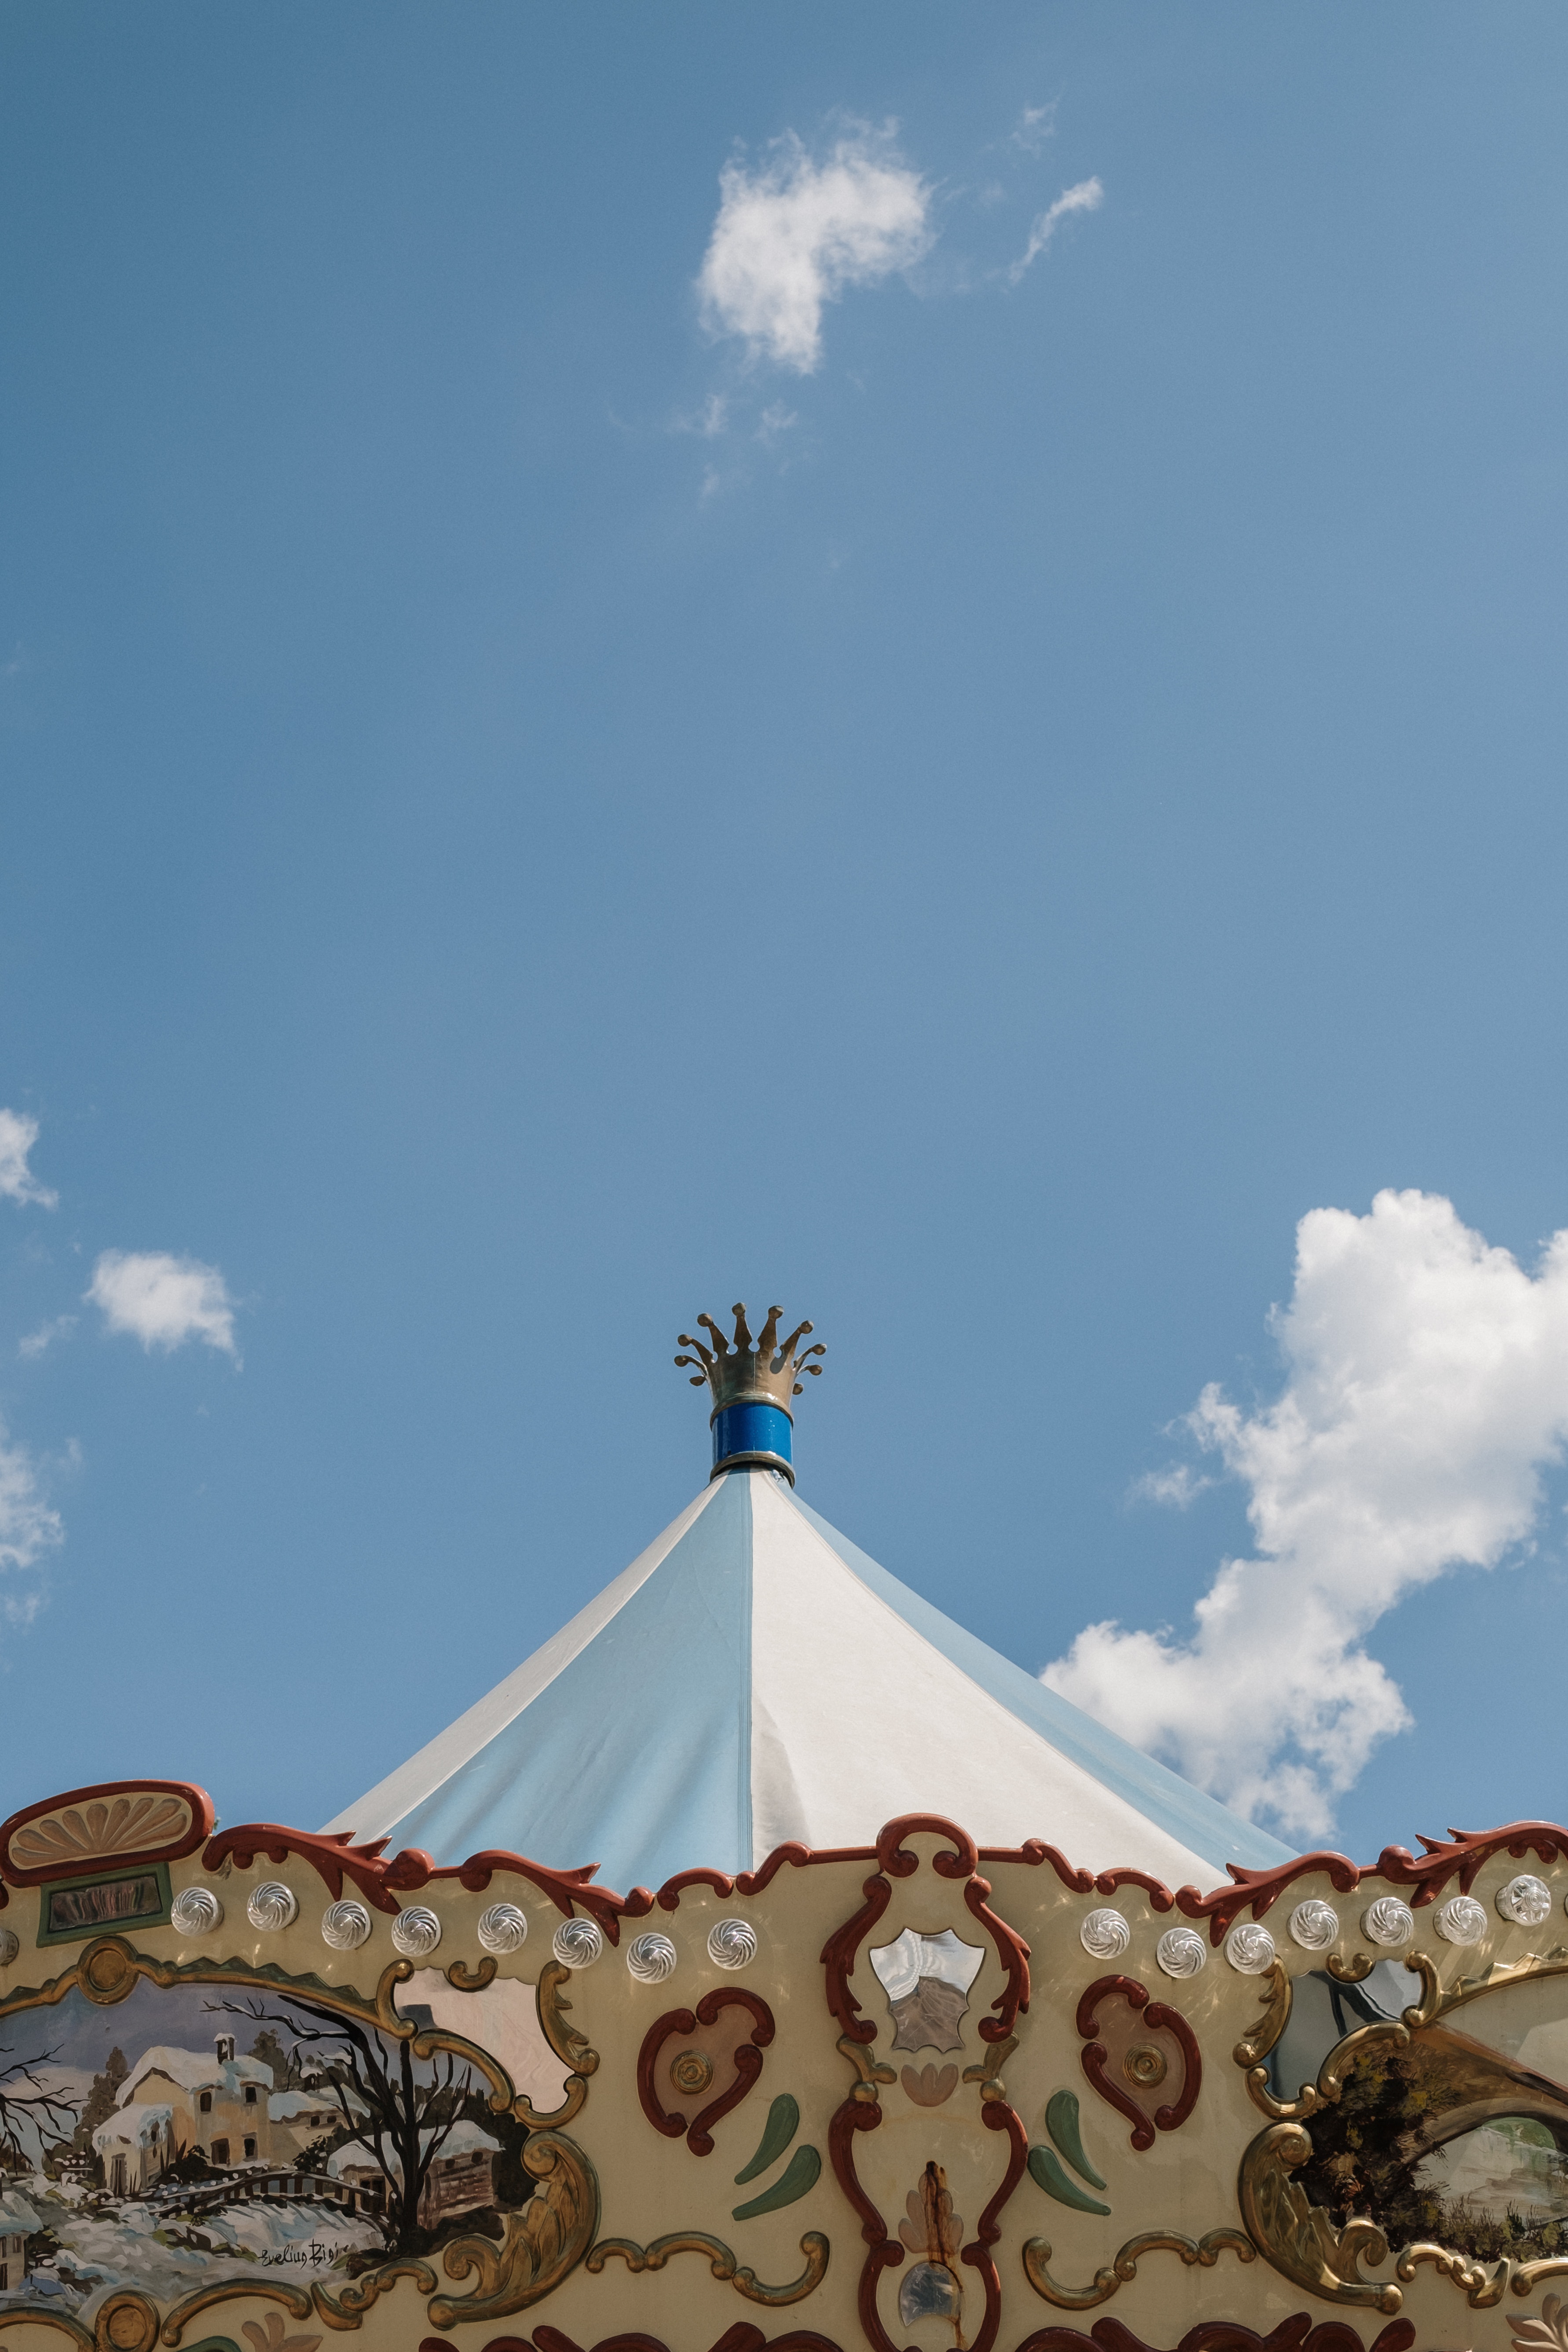
sky, cloud, Tints and shades, tent, landscape, cumulus, event, pole, tree, roof, leisure, grassland, fashion accessory, wind, shade, recreation, tradition, fun, soil, horizon, place of worship, tourist attraction